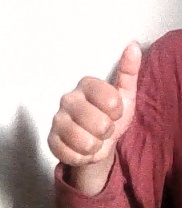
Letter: aleff